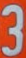
Number: 3